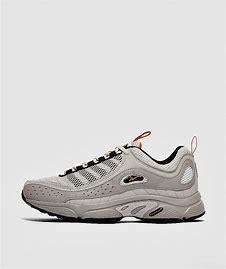
Brand: Reebok
Model: Daytona DMX Ii